Kenneth Gangemi

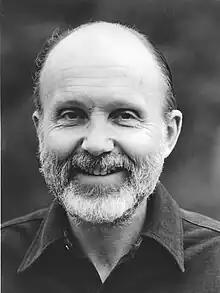
Kenneth Gangemi

Kenneth Gangemi (born 1937, Bronxville, New York) is an American poet and fiction writer, best known for his 1969 debut novel, "Olt", which has been variously republished and translated.